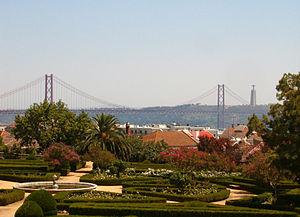
Lisbonne est la capitale et la plus grande ville du Portugal. Considérée comme une « ville mondiale » selon le classement 2010 du Réseau d’étude sur la mondialisation et les villes mondiales comme Taipei, Miami, Varsovie ou Munich, Lisbonne est également le chef-lieu du district de Lisbonne, du Grand Lisbonne et de la zone métropolitaine de Lisbonne. Ses habitants sont habituellement appelés Lisboètes, mais on rencontre aussi les termes Lisbonnin et Lisbonnais.